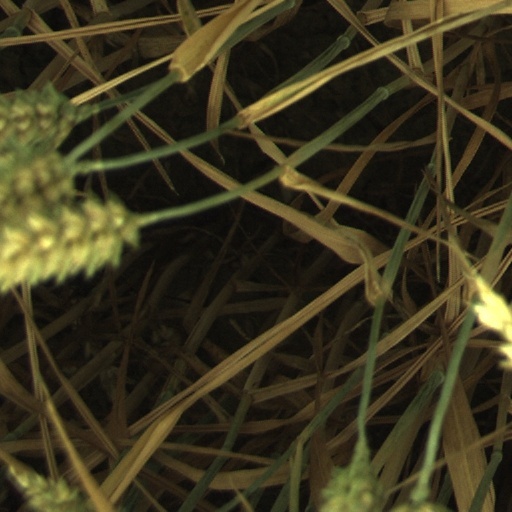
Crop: wheat